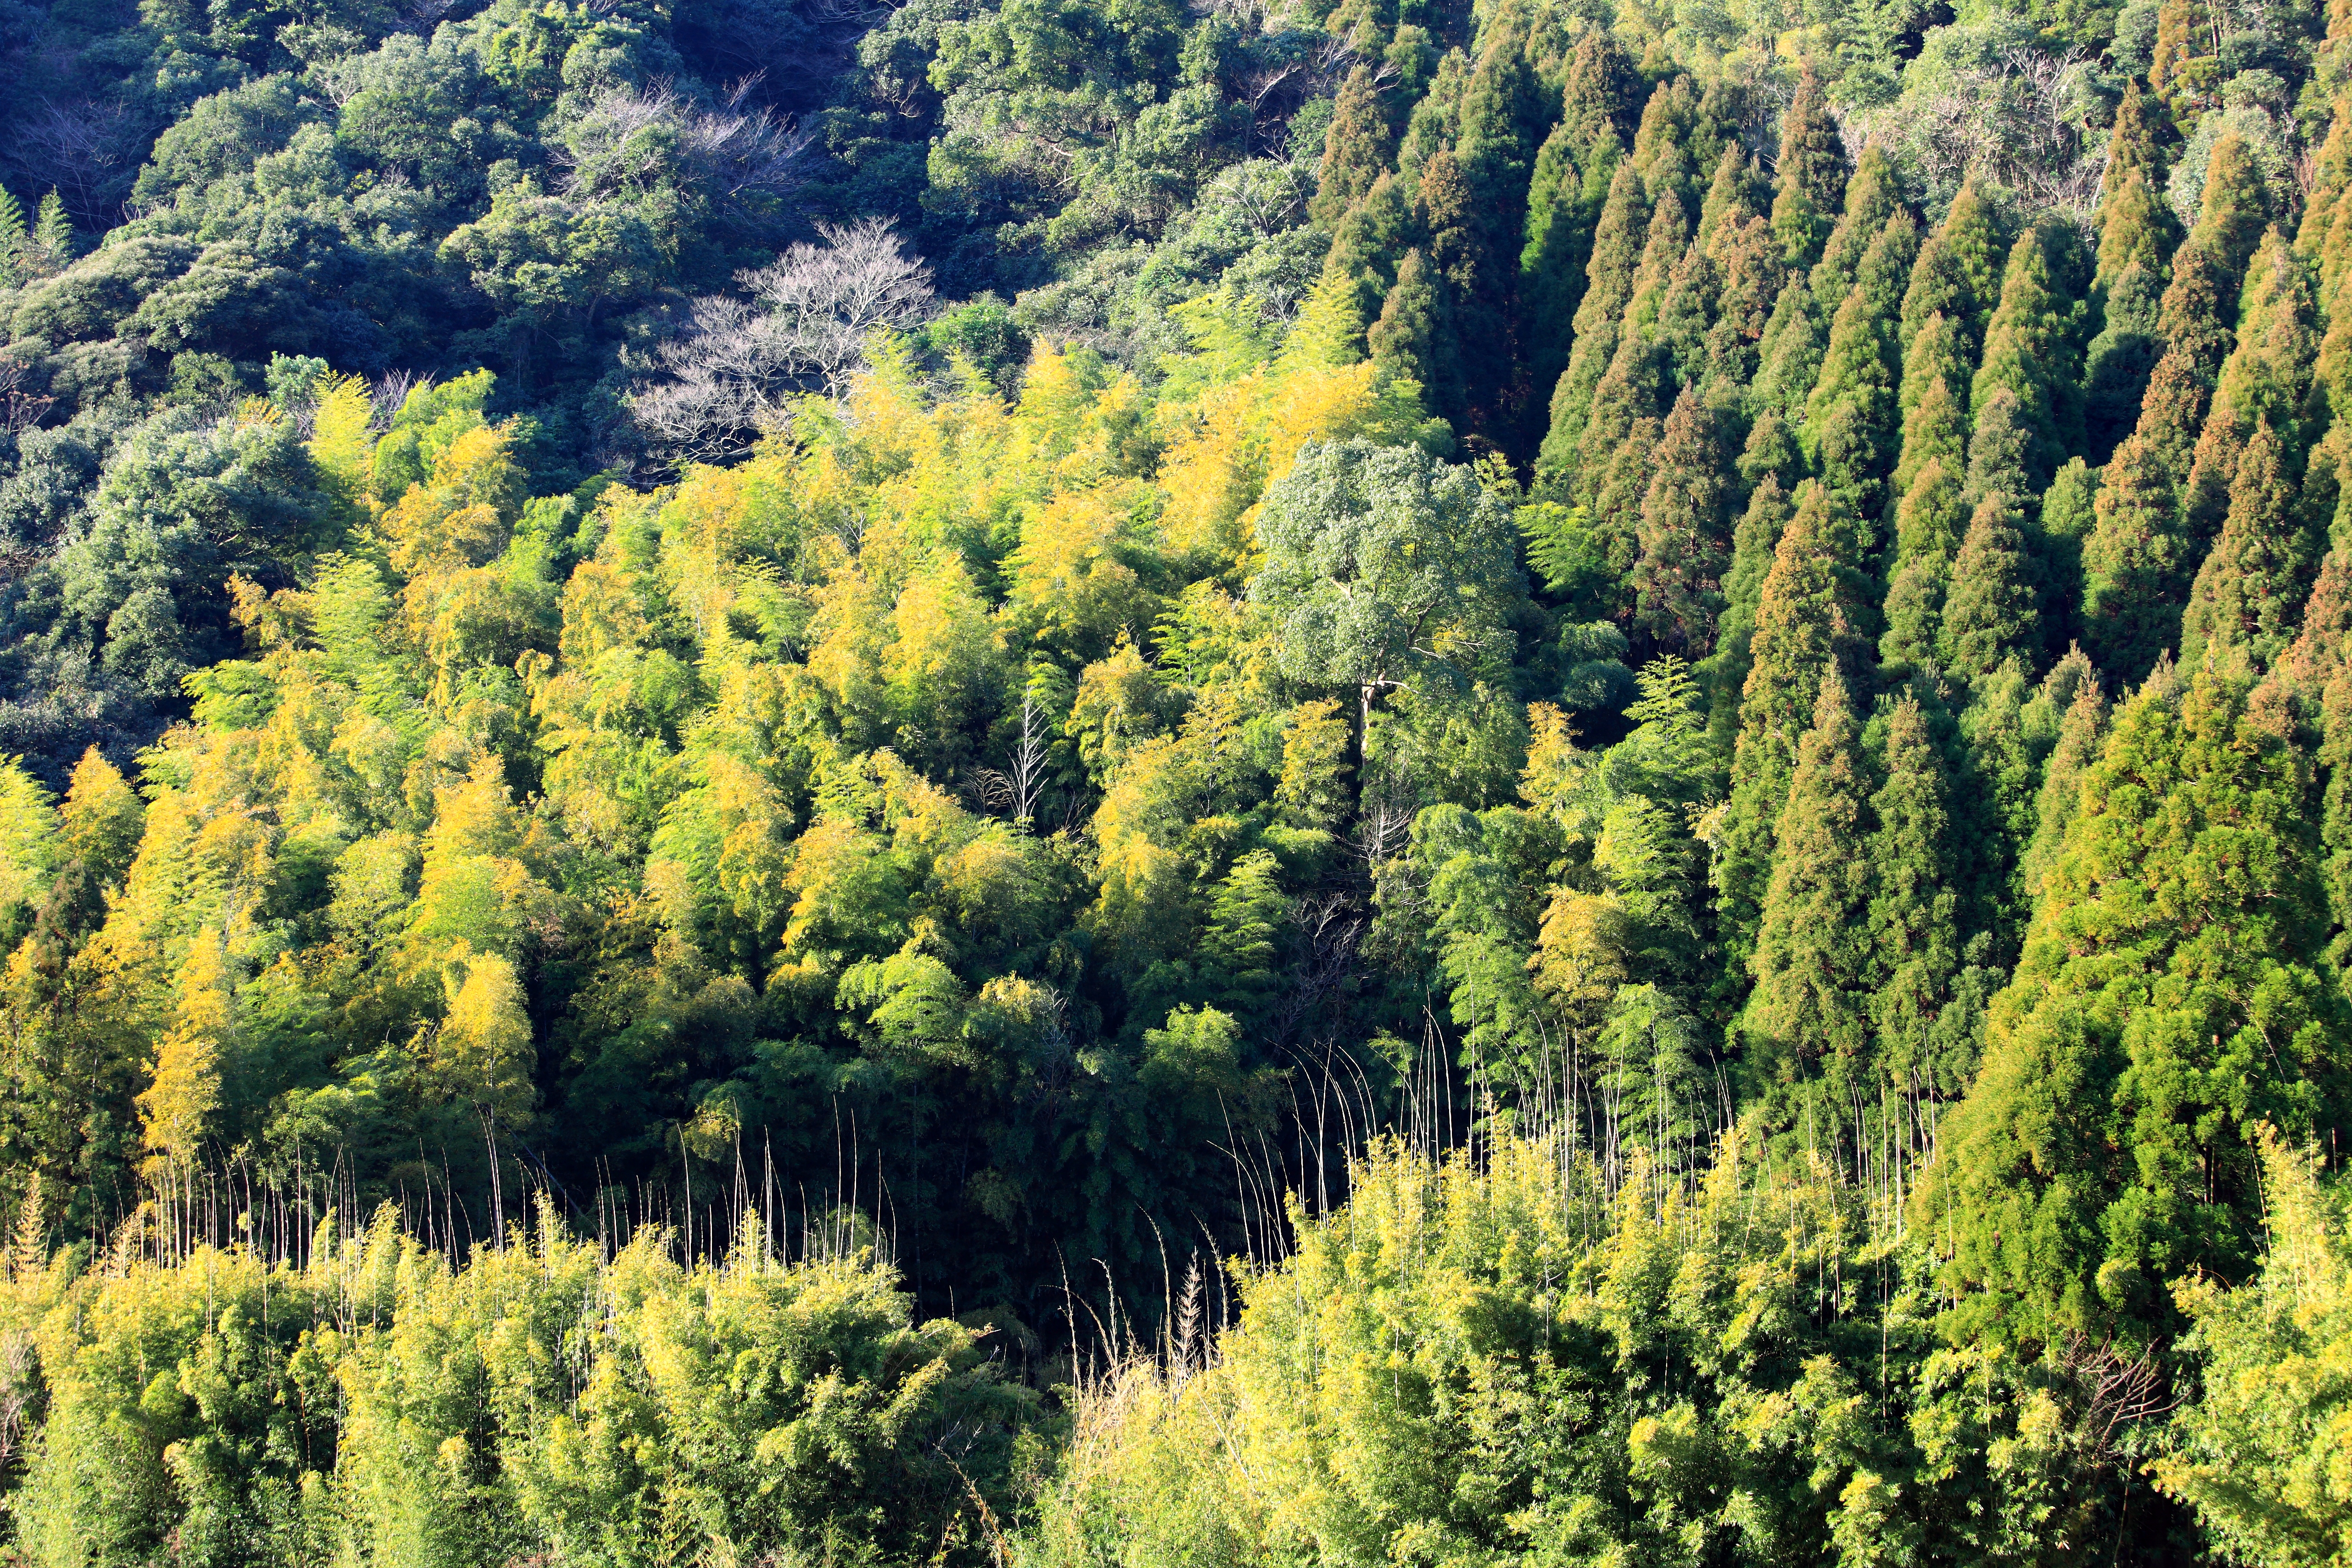
tree, forest, wilderness, mountain, plant, meadow, leaf, high, autumn, fir, season, ridge, conifer, spruce, vegetation, deciduous, 5d, hires, woodland, habitat, markii, larch, ecosystem, hi, res, resolution, biome, old growth forest, natural environment, geographical feature, woody plant, temperate broadleaf and mixed forest, temperate coniferous forest, land plant